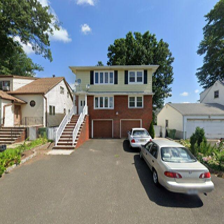
Label: streetView